The Murder of Nicole Brown Simpson

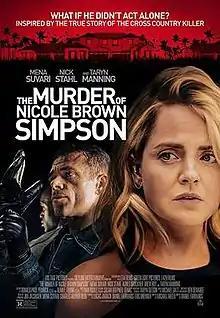
Poster

The Murder of Nicole Brown Simpson is a 2019 American crime thriller film directed by Daniel Farrands. The film is loosely based on the murder of Nicole Brown Simpson, presenting a version of events in which Brown Simpson is murdered by serial killer Glen Edward Rogers, and not by O. J. Simpson, her ex-husband and the primary suspect in the case. Though Mena Suvari's performance as Nicole Brown was praised, the film was panned by critics.